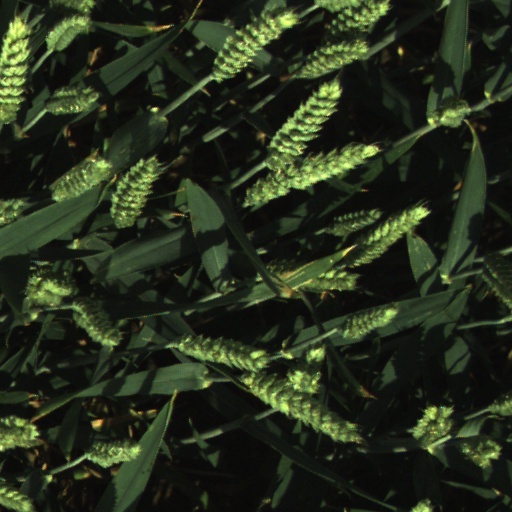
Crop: wheat